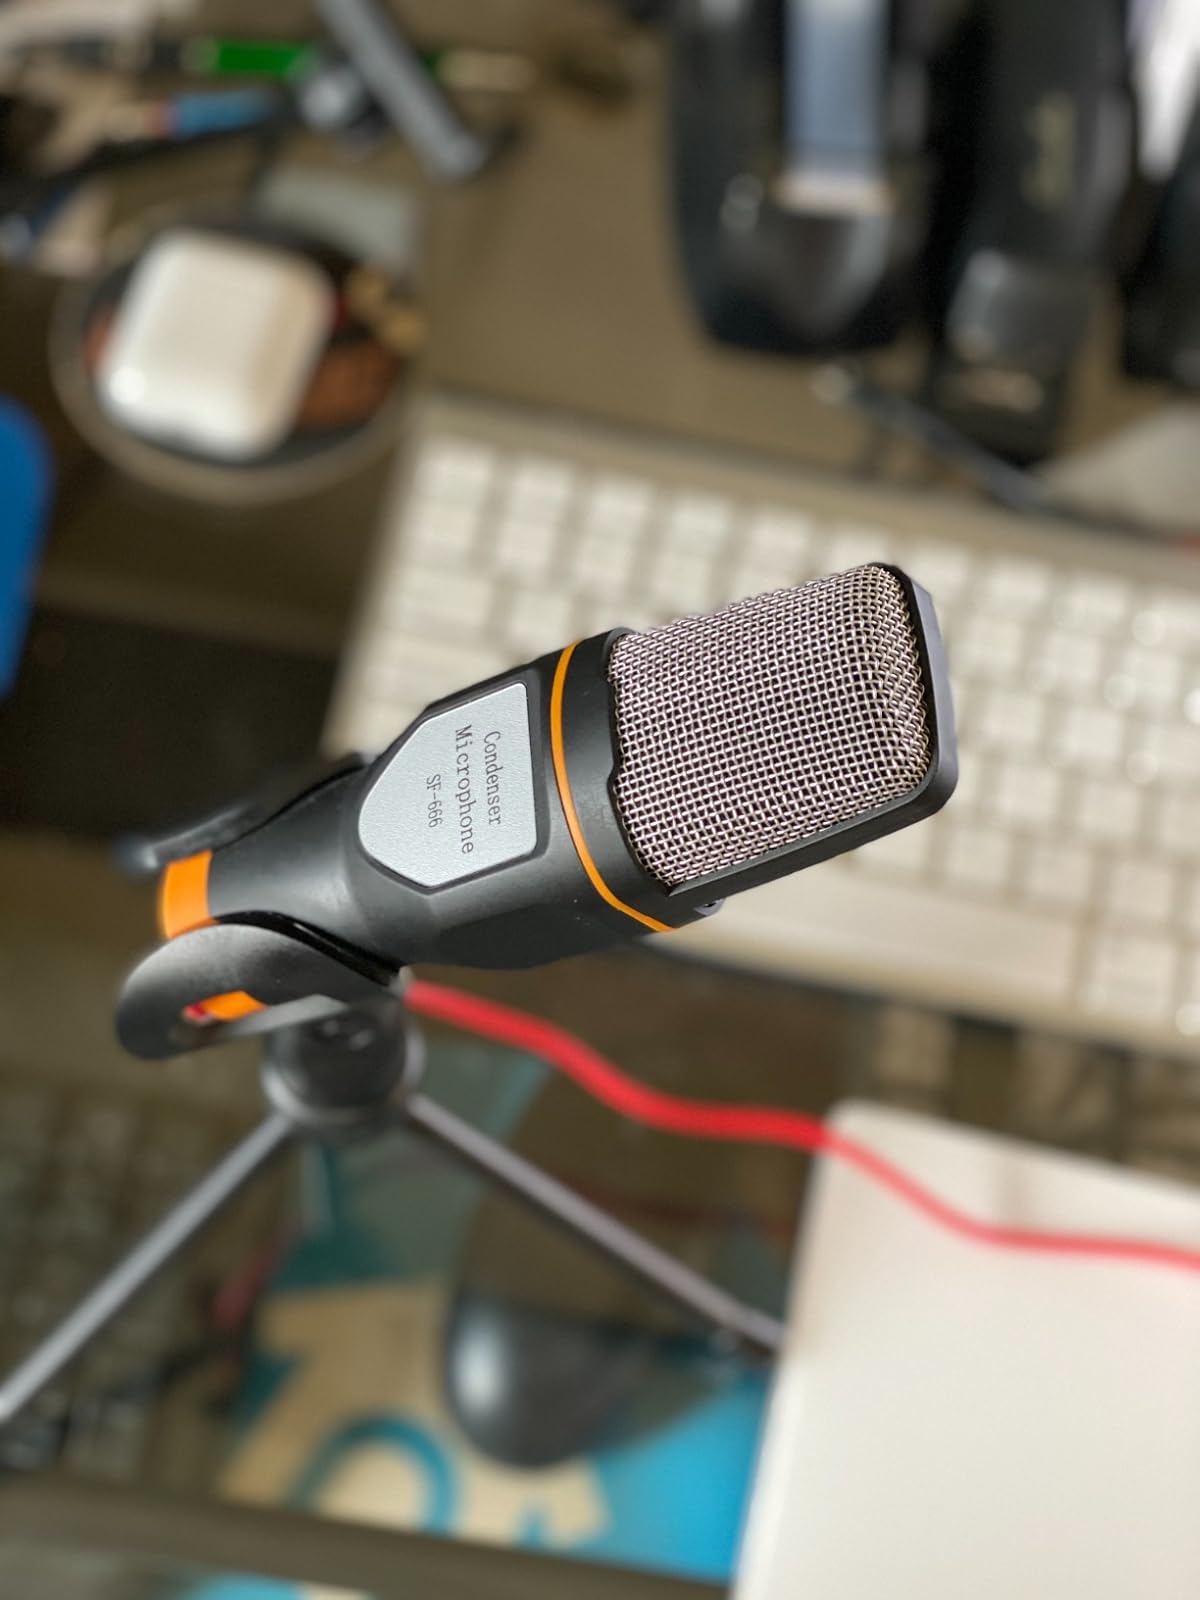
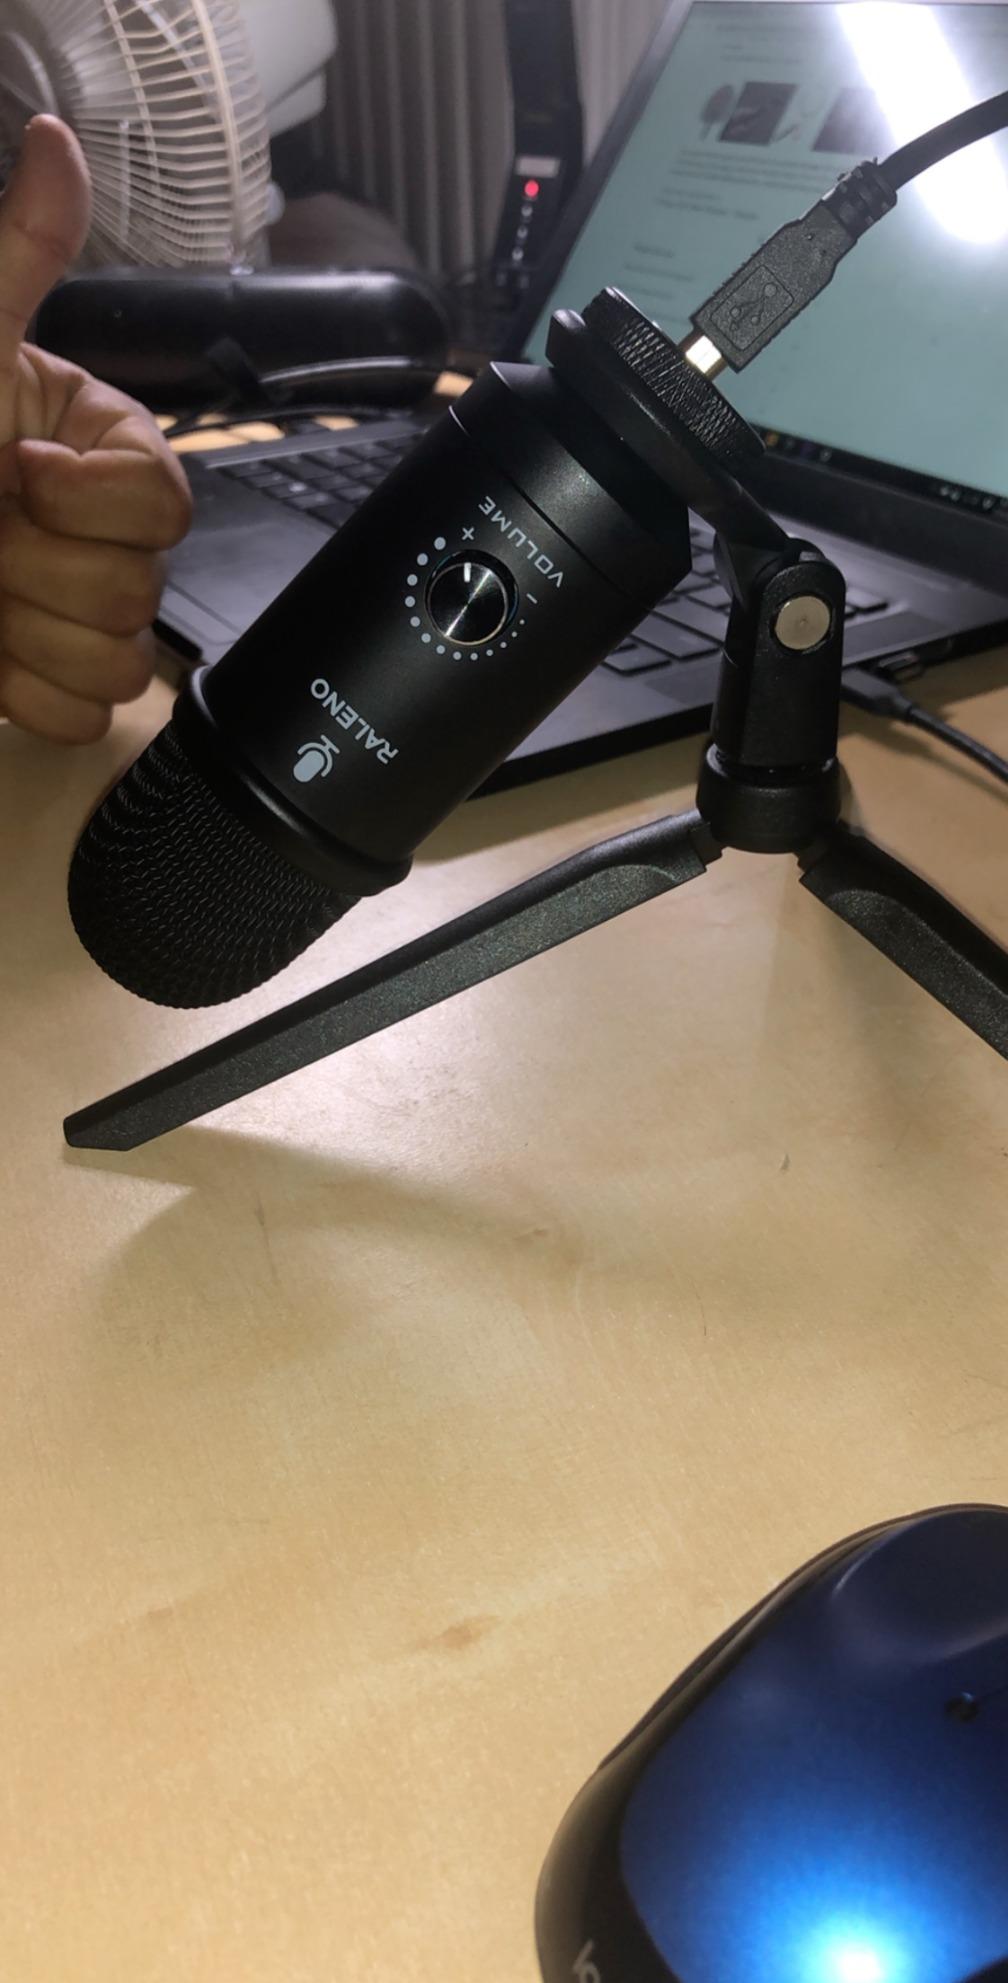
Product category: microphone
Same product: no